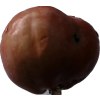
Label: Apple 18